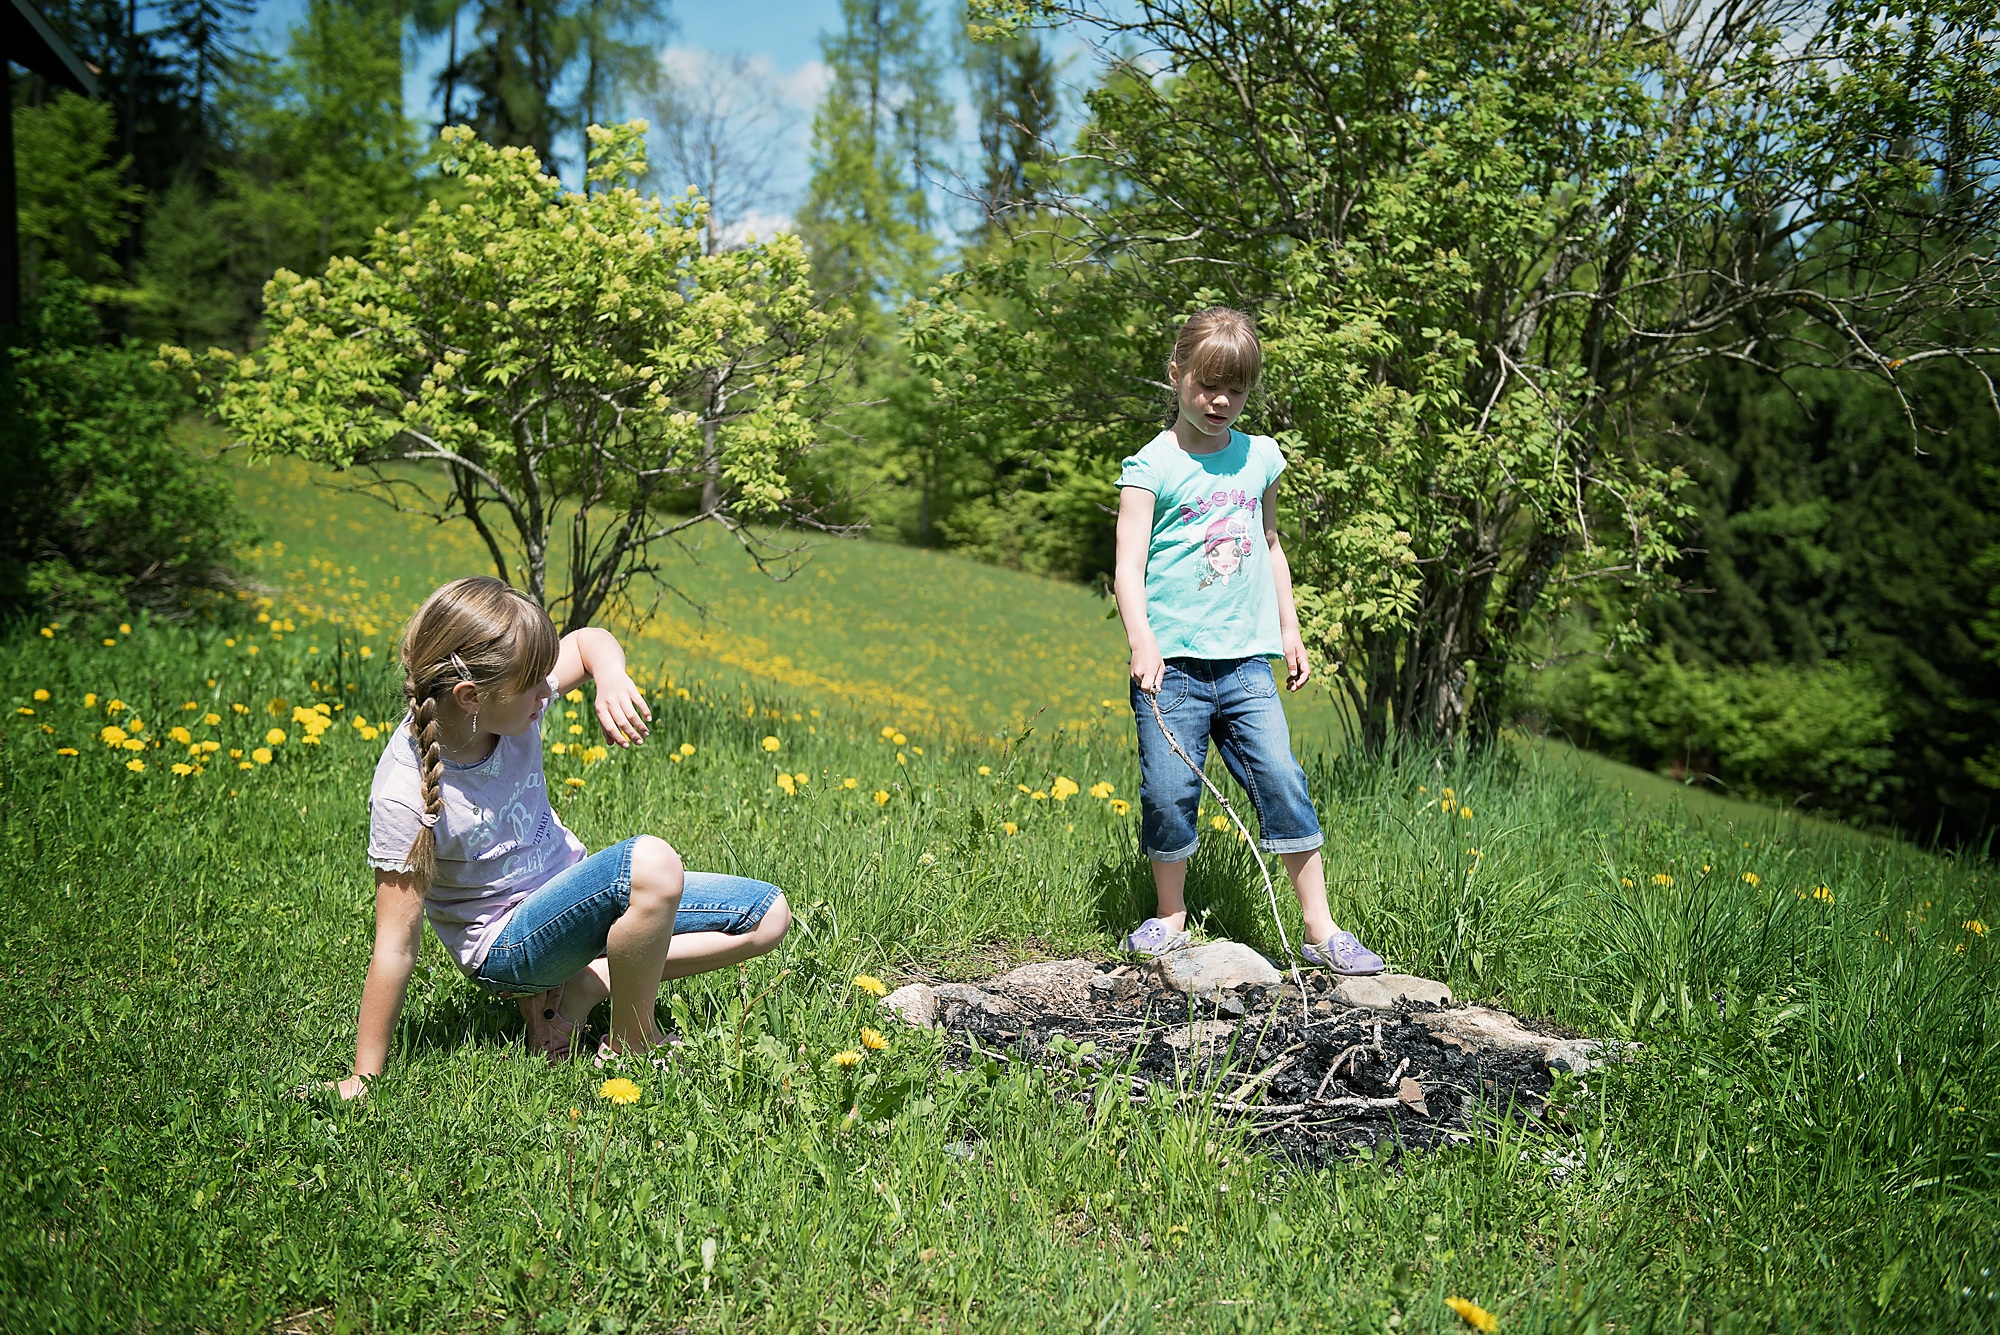
tree, nature, forest, grass, girl, lawn, meadow, backyard, fireplace, garden, children, out, woodland, habitat